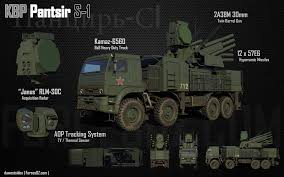
Label: Pantsir-S1